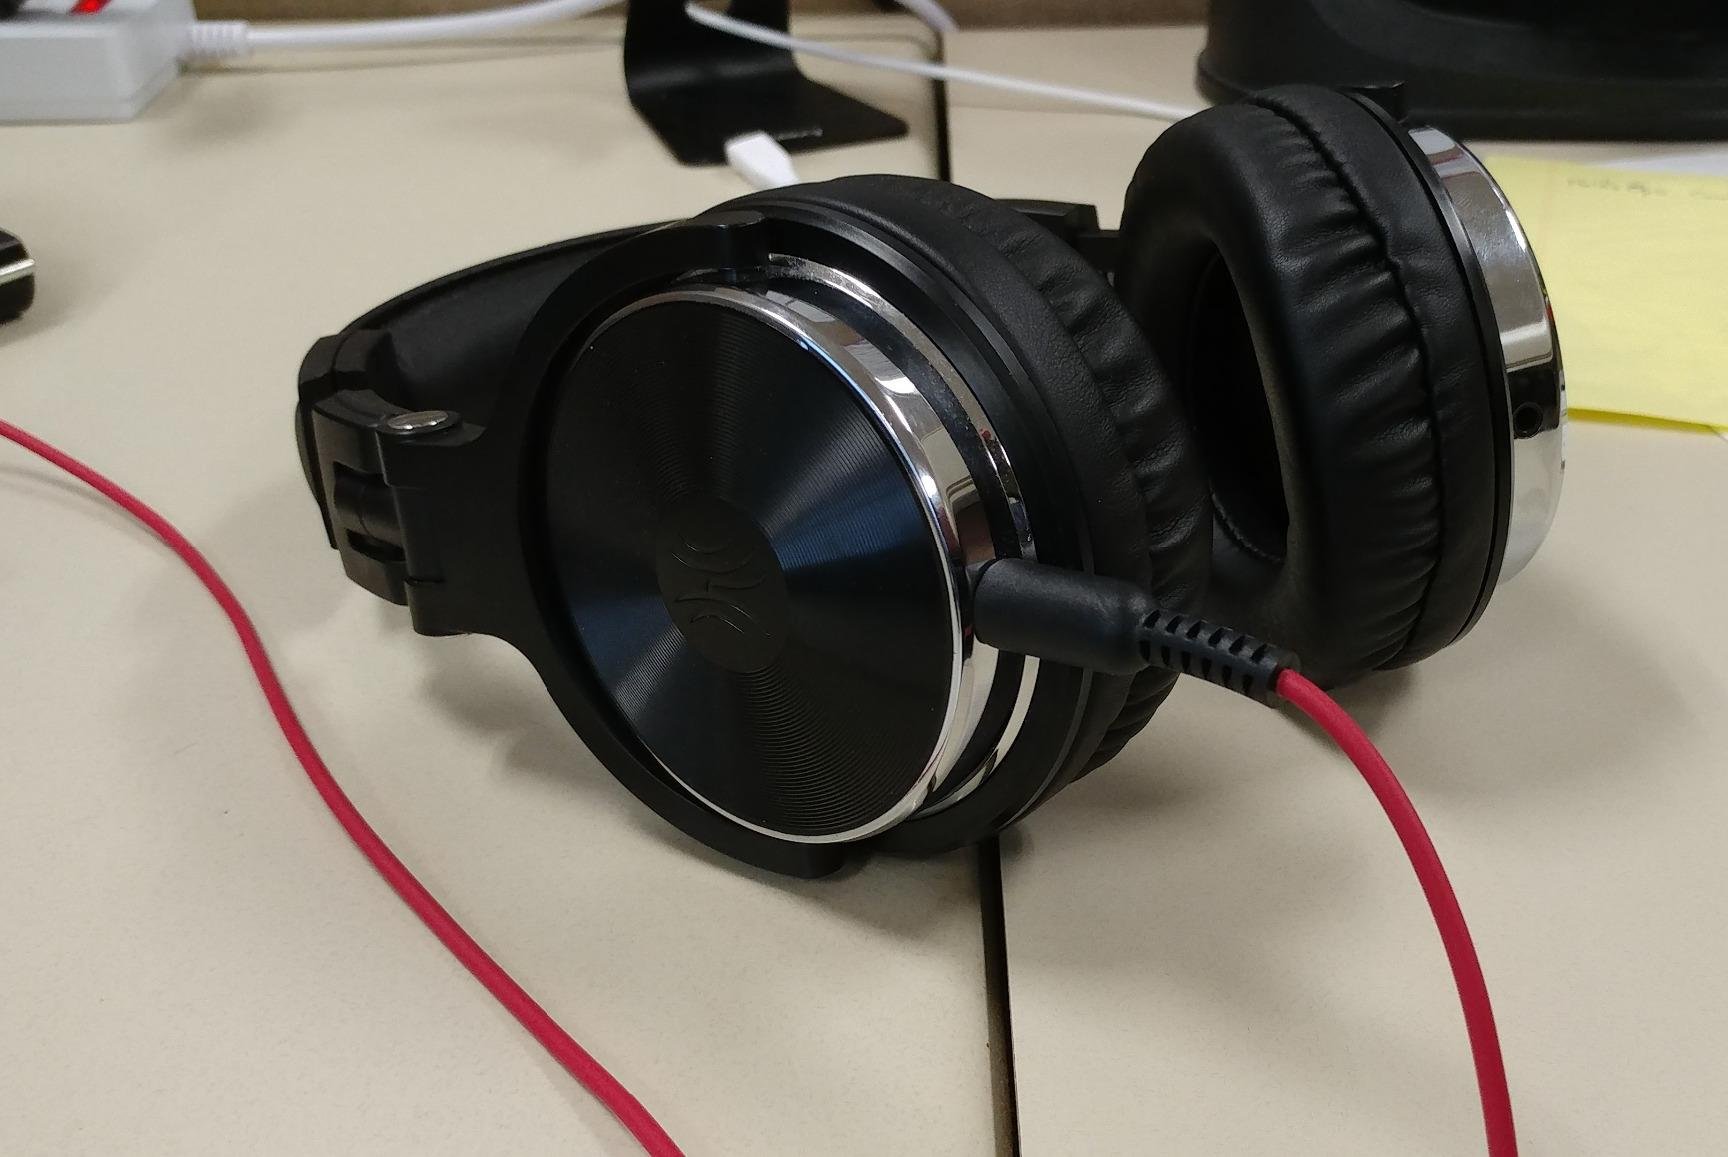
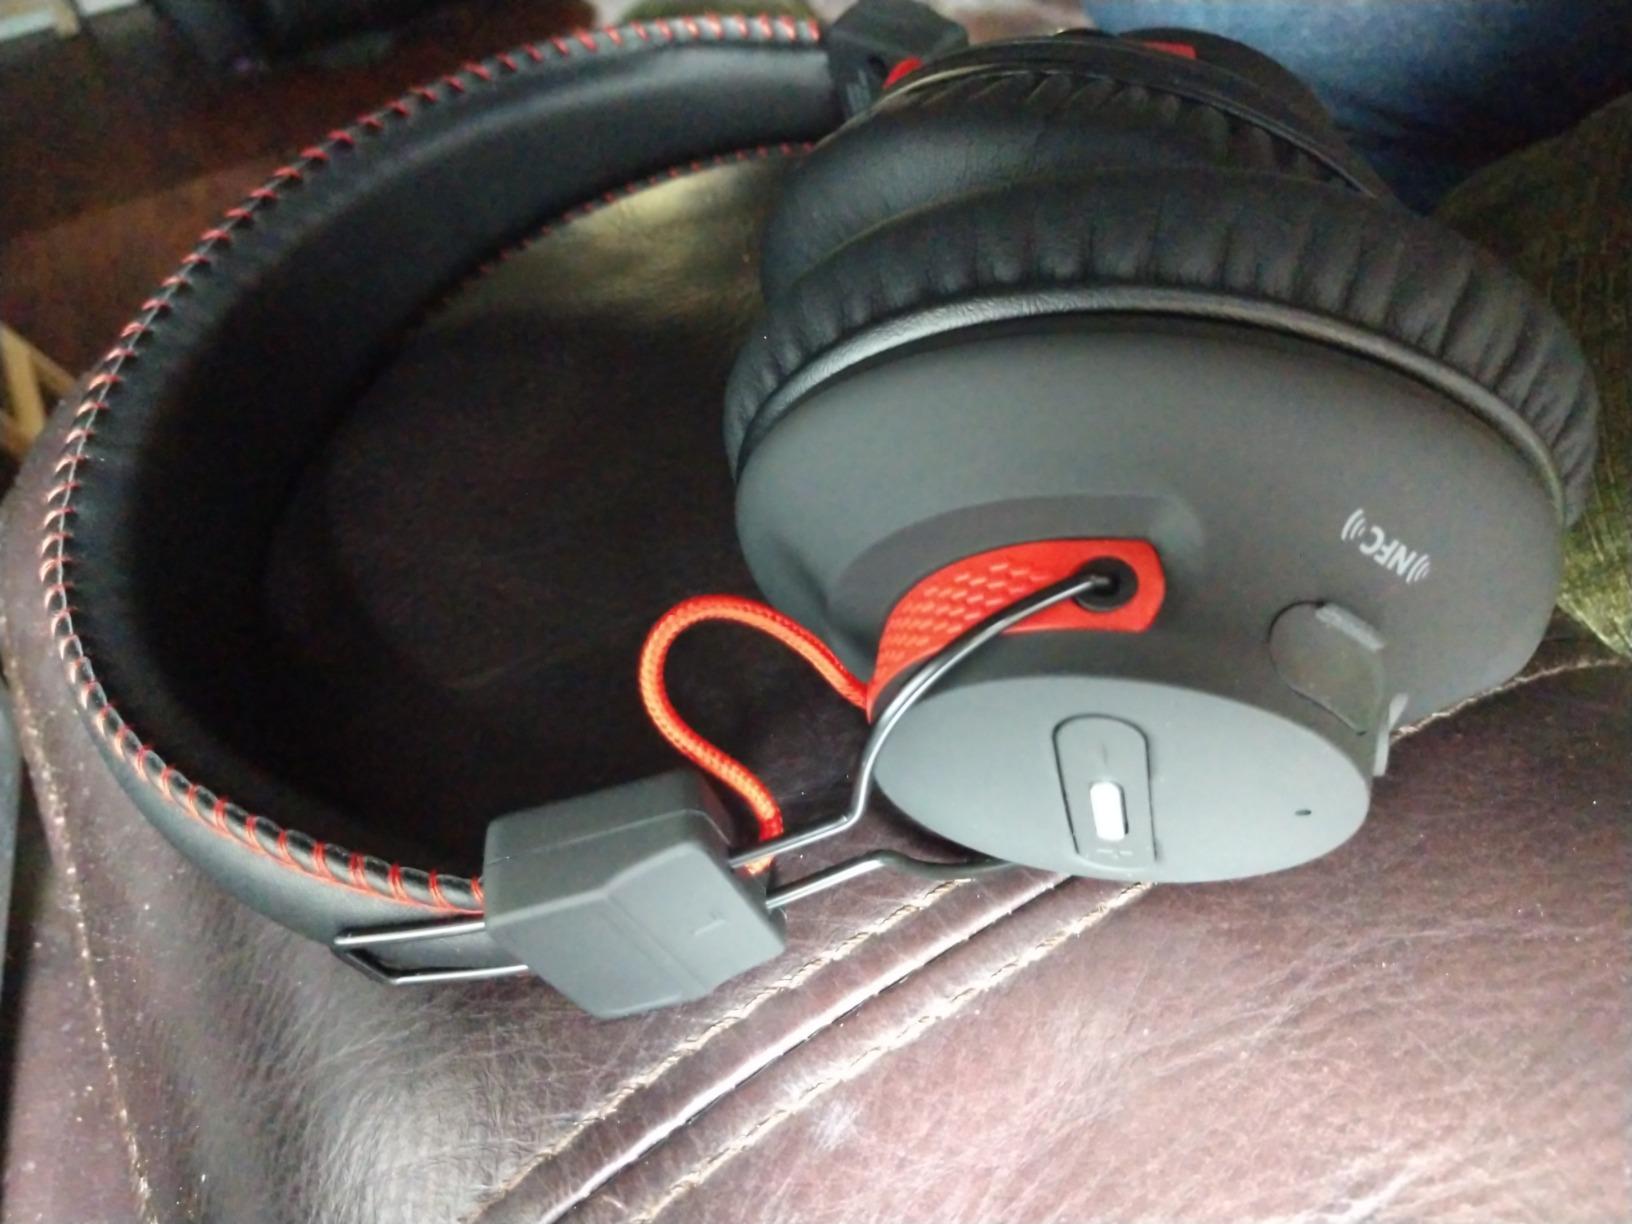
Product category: headphones
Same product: no